2006 United States House of Representatives elections in Florida

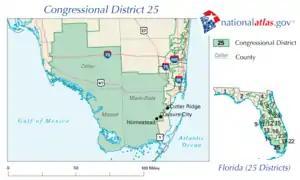

Incumbent Republican congresswoman Ileana Ros-Lehtinen, a respected member of the House Foreign Affairs Committee, represents a marginally conservative district that encompasses much of Miami, the southern suburbs of Miami, and the entire Florida Keys. Seeking a tenth term in Congress, Ros-Lehtinen easily defeated Democratic nominee Dave Patlak in the general election.